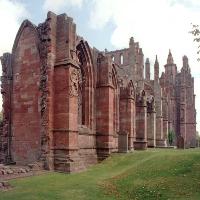
Weather: cloudy or overcast